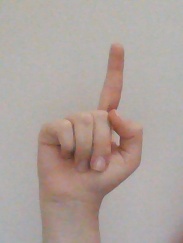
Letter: bb